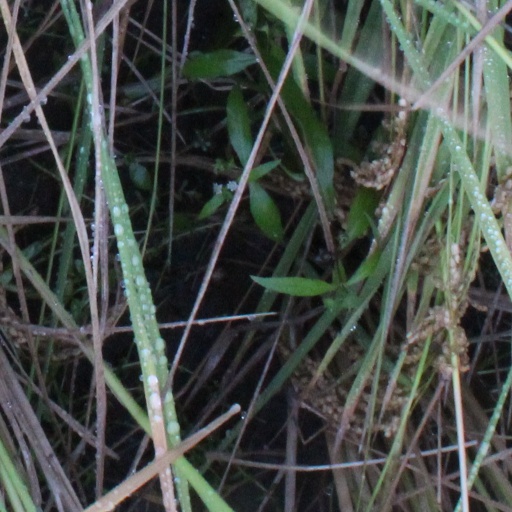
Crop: rice